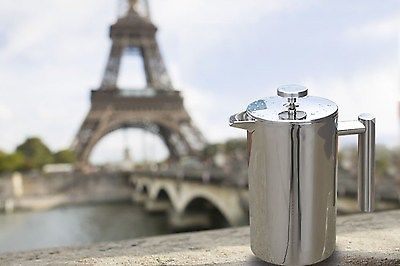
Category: coffee maker